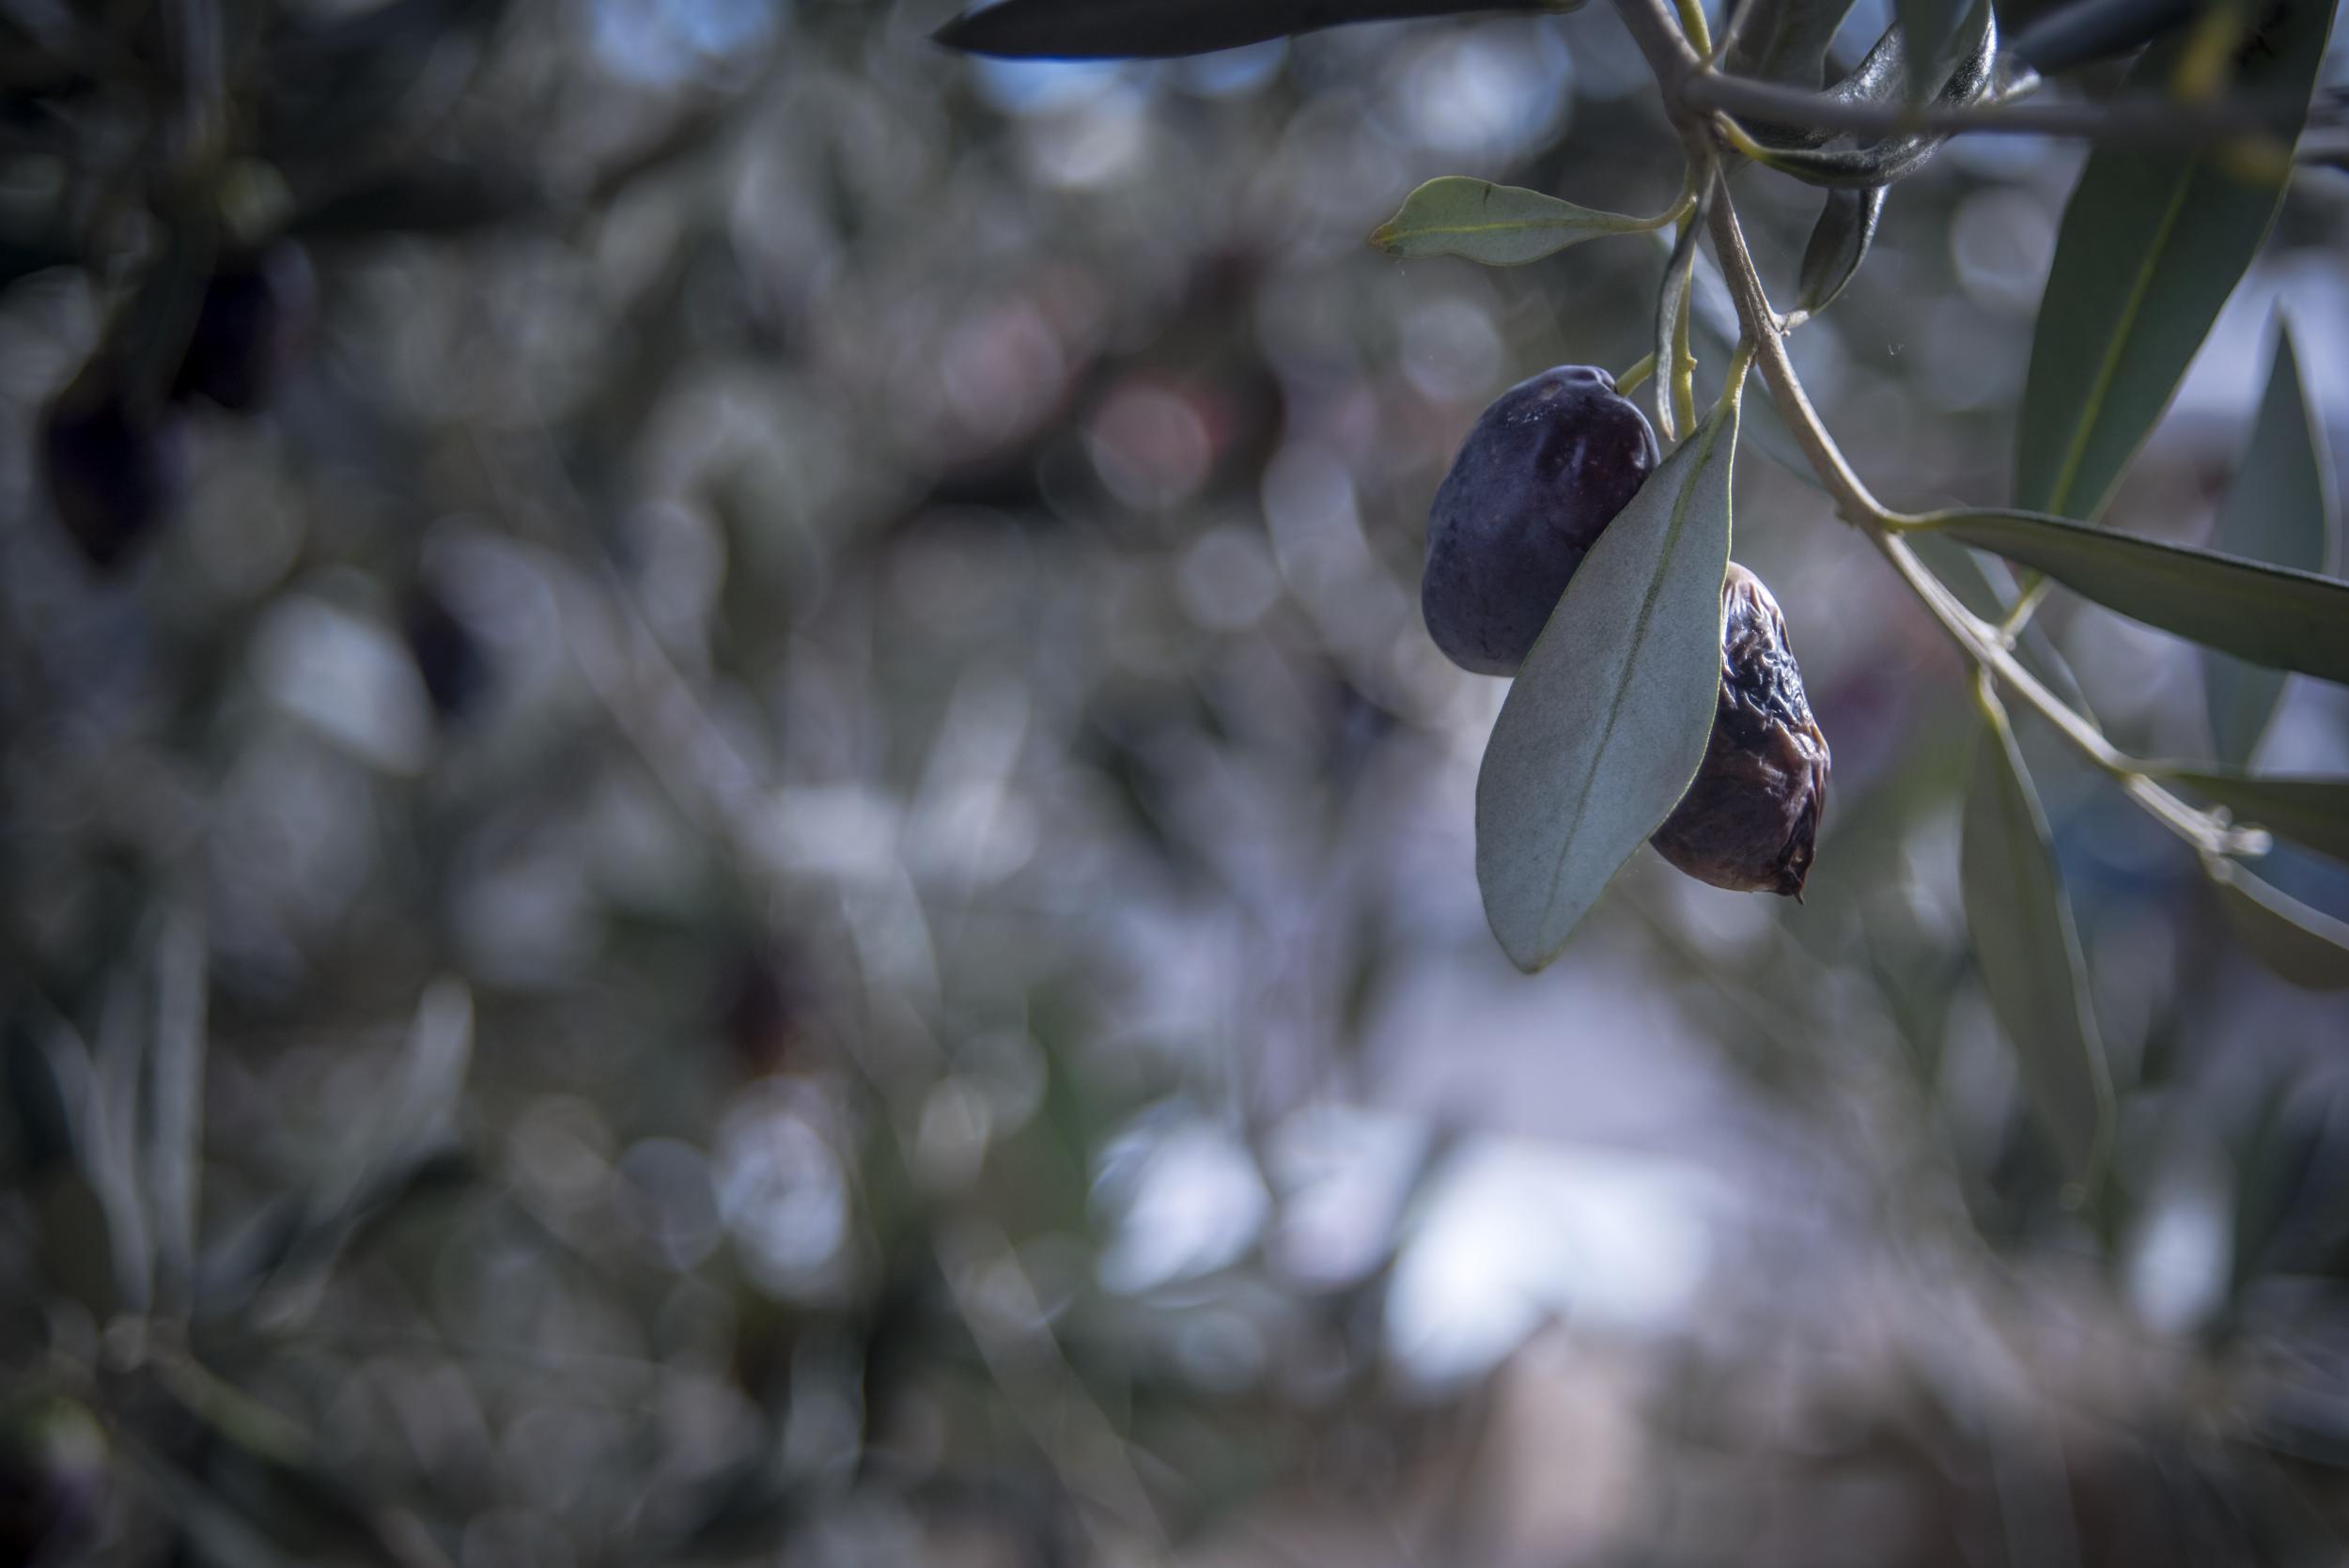
tree, nature, branch, blossom, plant, fruit, leaf, flower, spring, produce, autumn, botany, nikon, flora, season, fauna, shrub, olivier, arbres, d750, novembre, olives, curuyann, 350800mmf4056, macro photography, flowering plant, land plant